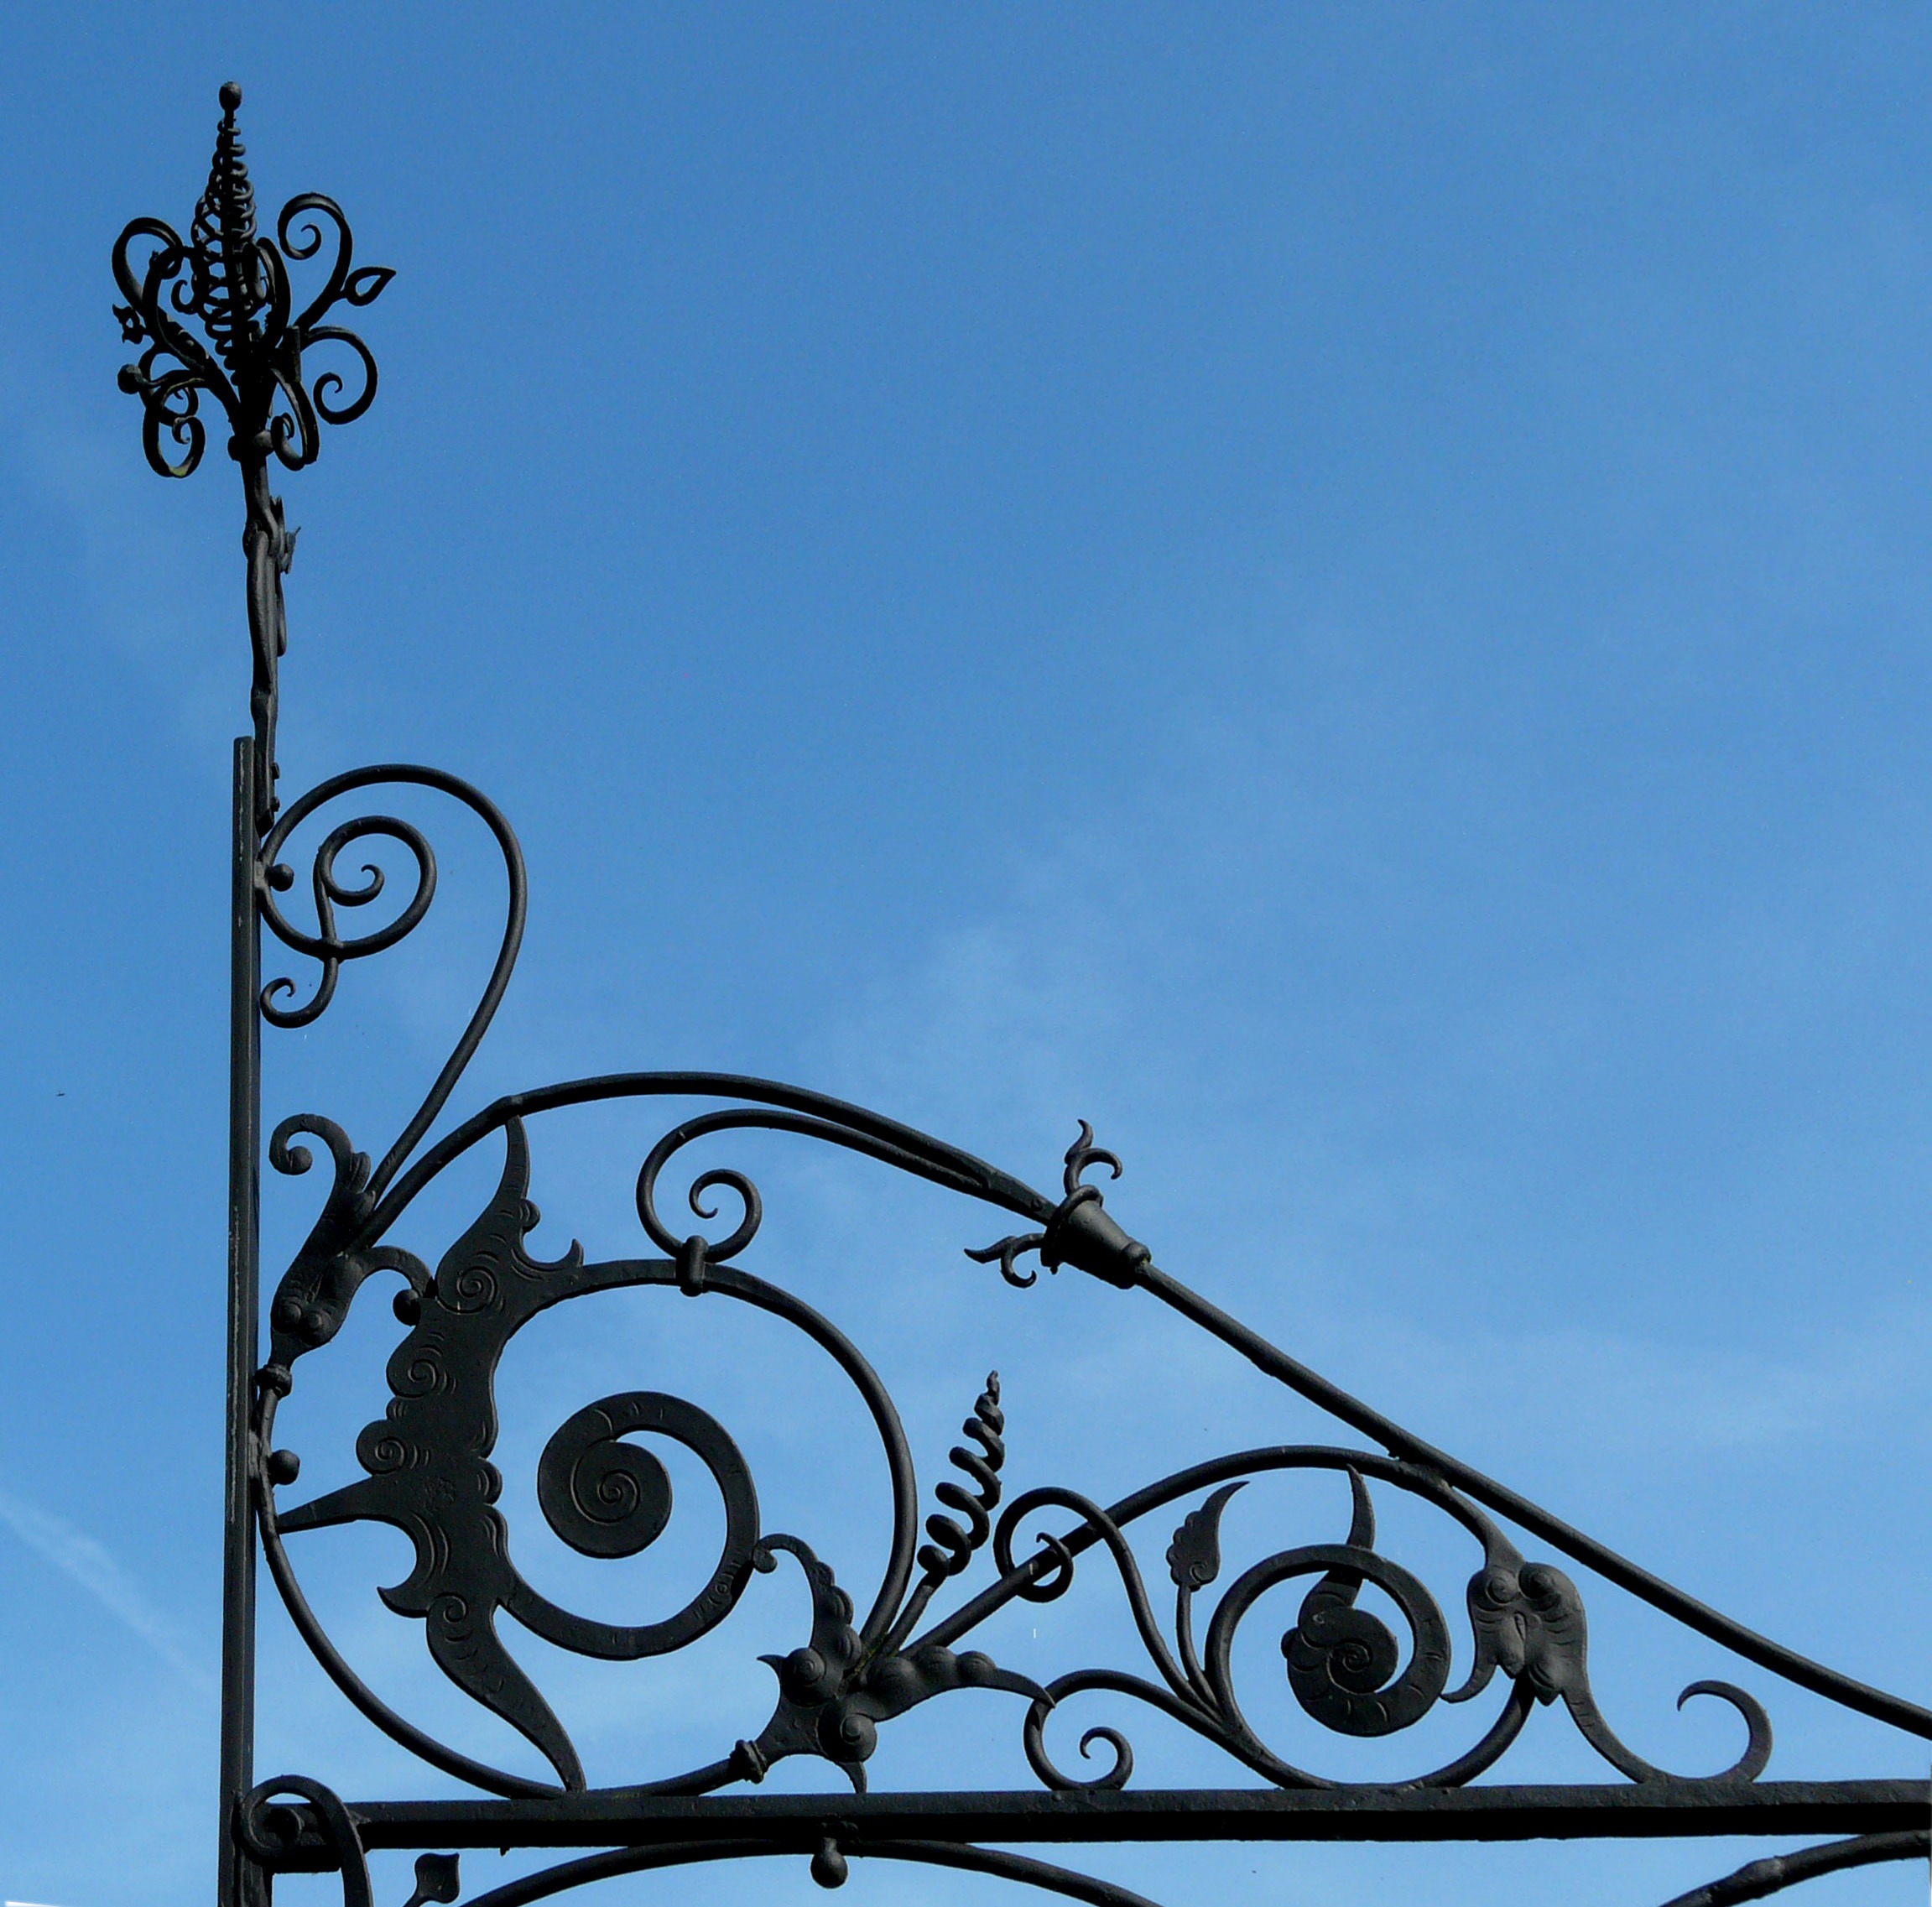
branch, fence, glass, line, metal, blue, street light, lighting, iron, iron gate, outdoor structure, home fencing